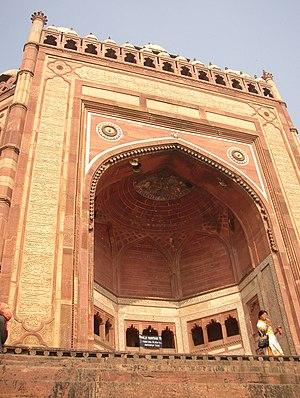
The Fall est un film américano-britannico-indien réalisé par Tarsem Singh, sorti en 2006,
Fatehpur-Sikri est une ville de l'État de l'Uttar Pradesh en Inde. Elle fut la capitale impériale de l'Empire moghol de 1571 à 1584. Construite par l'empereur Akbar, parfaitement conservée depuis son abandon, elle est un témoignage remarquable de l'architecture indienne du XVIᵉ siècle.